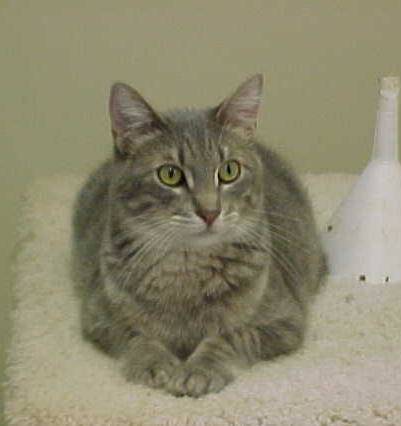
Label: cat